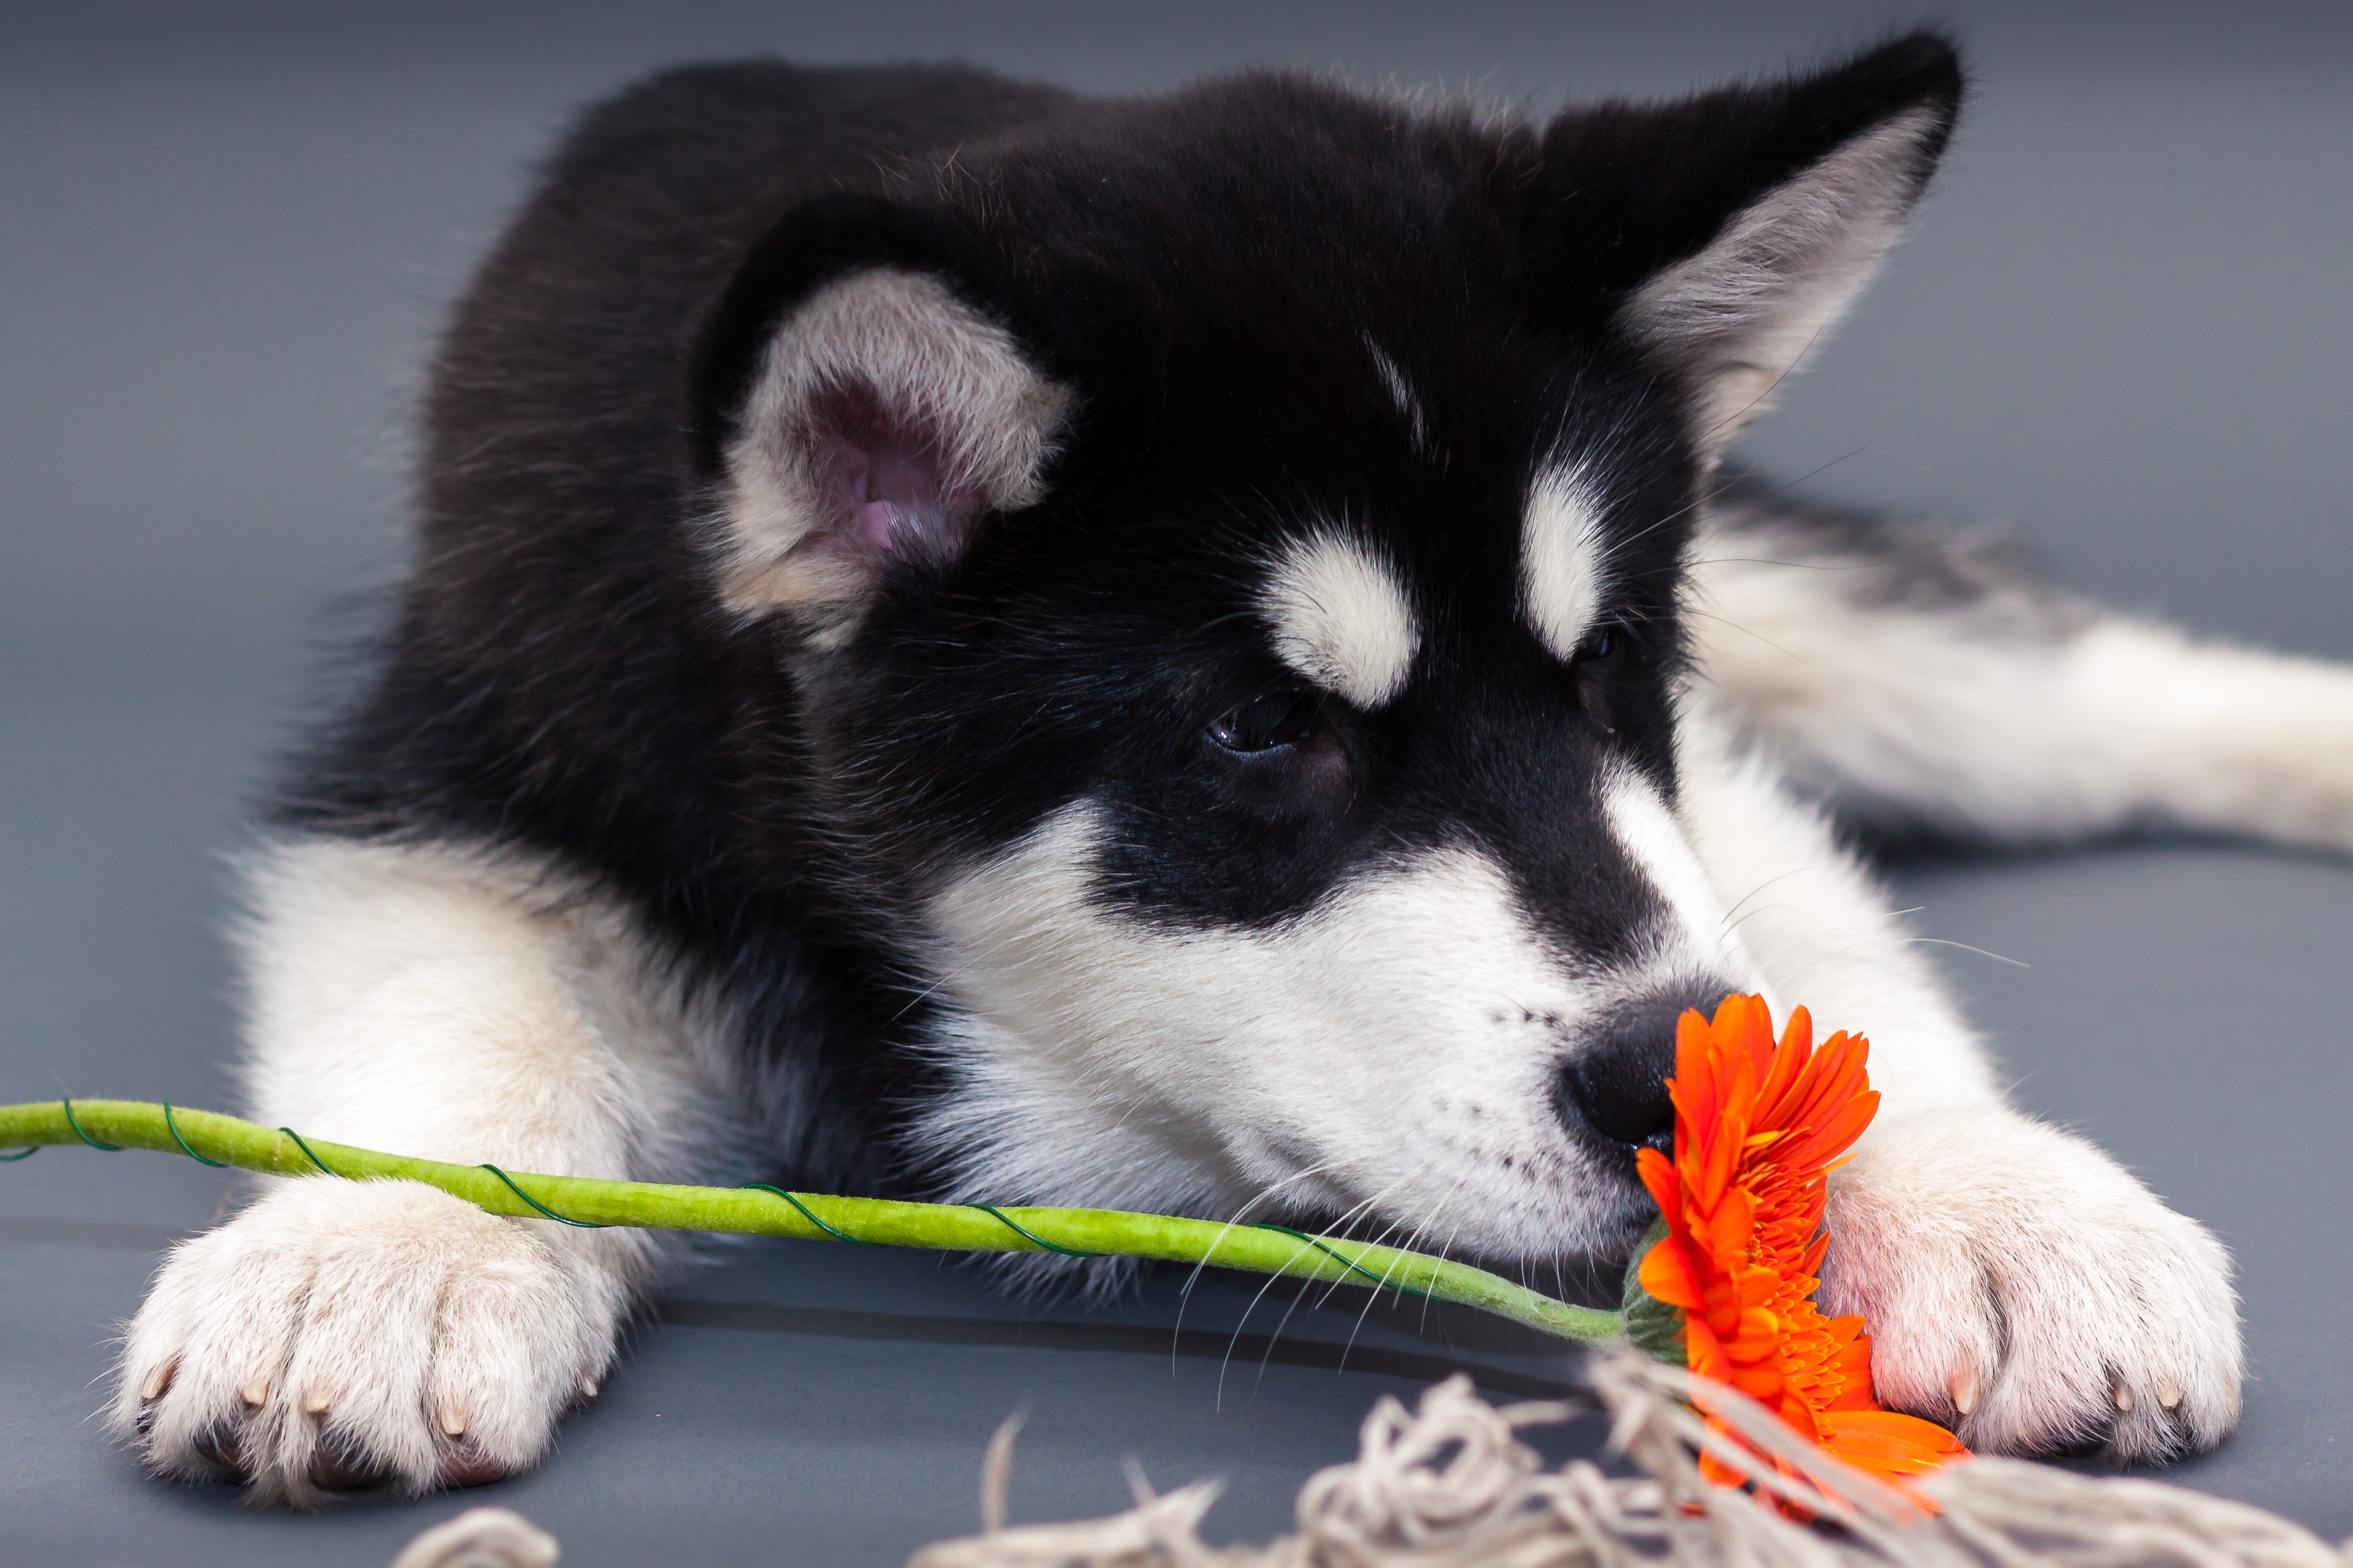
puppy, dog, mammal, vertebrate, dog breed, sled dog, siberian husky, alaskan malamute, dog like mammal, carnivoran, dog breed group, greenland dog, east siberian laika, miniature siberian husky, alaskan klee kai